Jacky Ickx

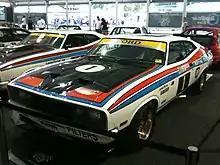
Ford XC Falcon Hardtop Group C race car - Moffat/Ickx 1977 Hardie Ferodo 1000 race winning car

From 1976 on, he was a factory driver for Porsche and their new turbocharged race cars, the 935 and especially the 936 sports car, which he drove to wins in Le Mans three times. These drives, as well as the losing effort in 1978, often in the rain and at night, were some of the finest ever. Ickx considers the 1977 24 Hours of Le Mans race to be his favourite win of all time. Retiring earlier on in another Porsche 936, which he shared with Henri Pescarolo, the team transferred him to the car of Jürgen Barth and Hurley Haywood which was in 42nd place. Ickx made up for lost laps to lead the race by early morning, but suffered a mechanical problem which forced the car to pit. The mechanics resolved the issue by switching off one cylinder, and Ickx went on to win the race. The win in 1982 came with the new and superior Porsche 956 model, though, which carried him to two titles as world champion of endurance racing, in 1982 and 1983.